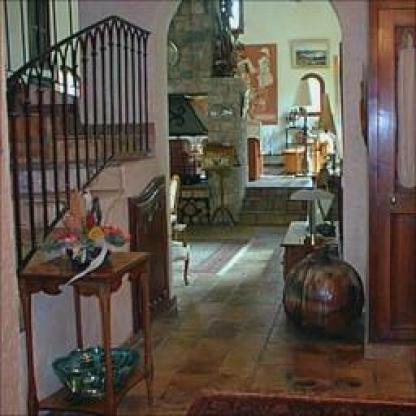
Scene: Indoor